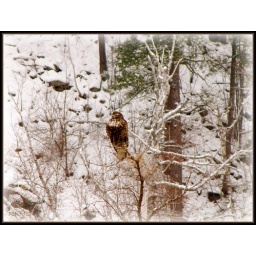
Spotted a hawk perched in a tree on the way home from Canyon Lake!